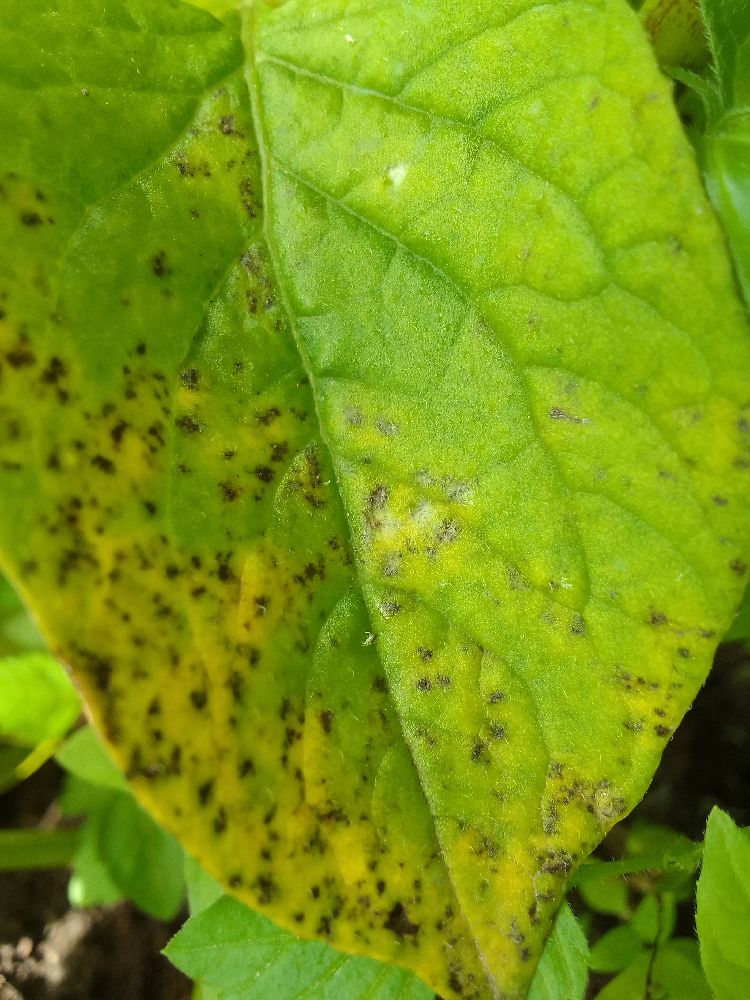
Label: Early blight